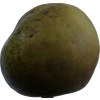
Label: pear